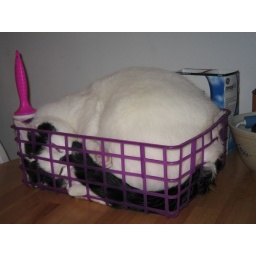
Rza in a basket sleeping